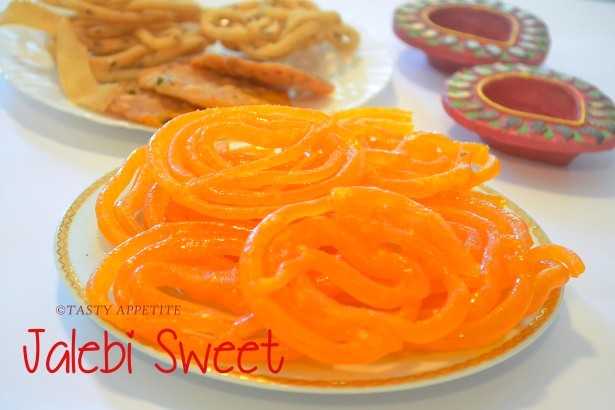
Dish: jalebi